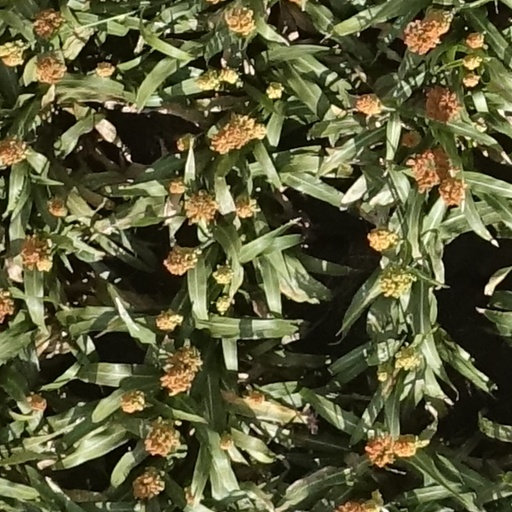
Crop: sorghum